Auguste Georges Darzens

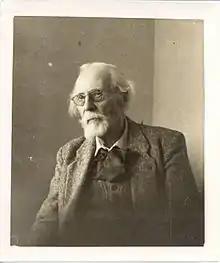
Auguste Georges Darzens

Auguste Georges Darzens (12 July 1867 in Moscow, Russia – 10 September 1954) was a Russian-born French organic chemist.